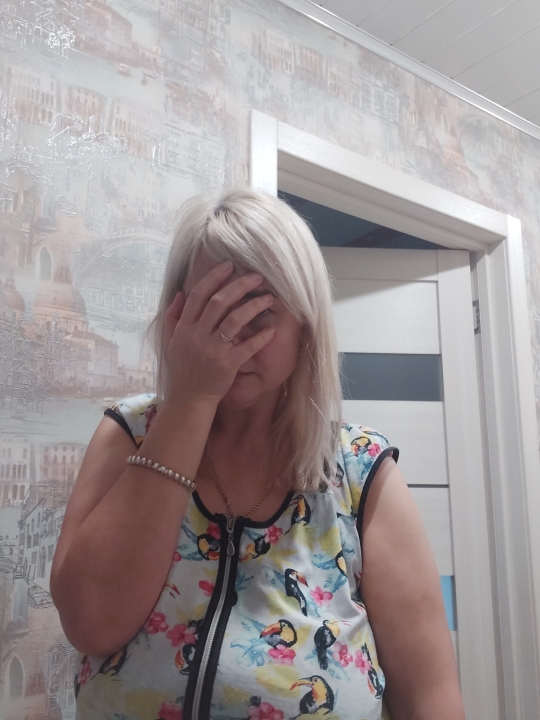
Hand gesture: no_gesture